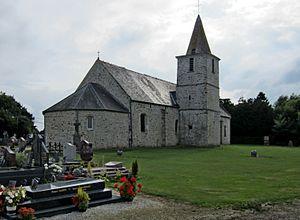
église Notre-Dame du Valdécie
Bricquebec-en-Cotentin est une commune française située dans le département de la Manche en région Normandie. Elle est créée le 1ᵉʳ janvier 2016 par la fusion de six communes, sous le régime juridique des communes nouvelles. Les communes de Bricquebec, Les Perques, Quettetot, Saint-Martin-le-Hébert, Le Valdécie et Le Vrétot deviennent des communes déléguées.
Le Valdécie est une ancienne commune française, située dans le département de la Manche en région Normandie, devenue le 1ᵉʳ janvier 2016 une commune déléguée au sein de la commune nouvelle de Bricquebec-en-Cotentin.